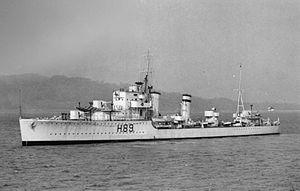
La Classe G et H est un groupe de 18 destroyers de la Royal Navy lancée entre 1935 et 1939. Six d'entre eux, initialement commandés par la Marine brésilienne ont été réquisitionnés par la Royal Navy au déclenchement de la Seconde Guerre mondiale
Le HMS Grafton (H89) est un destroyer britannique de classe G, en service dans la Royal Navy entre les années 1930 et la Seconde Guerre mondiale.